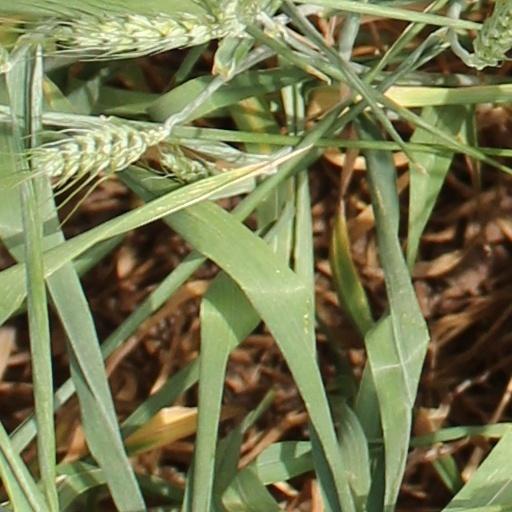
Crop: wheat